Madonna in the Church

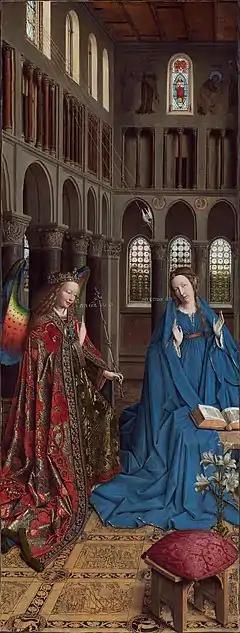
"Annunciation", Jan van Eyck, c 1434. National Gallery of Art, Washington DC. This is perhaps the best known of van Eyck's Madonna paintings where the figures seem overlarge compared with the architecture. However, in this work there are no architectural fittings to give a clear scale to the building.

The divine represented by light is a motif in keeping with the sentiment of both the Latin text on the hem of Mary's dress (which compares her beauty and radiance to that of divine light) and on the frame. A separate source of light, which also behaves as if from a divine rather than natural source, illuminates her face. The two pools of light behind her have been described as lending the painting a mystical atmosphere, indicating the presence of God. In the niche behind her, the statues are lit by two candles - symbols of the incarnation, whereas she is bathed in natural light. The artificial light adds to the overall illusion of the interior of the church, which Pächt views as achieved mainly through colour.